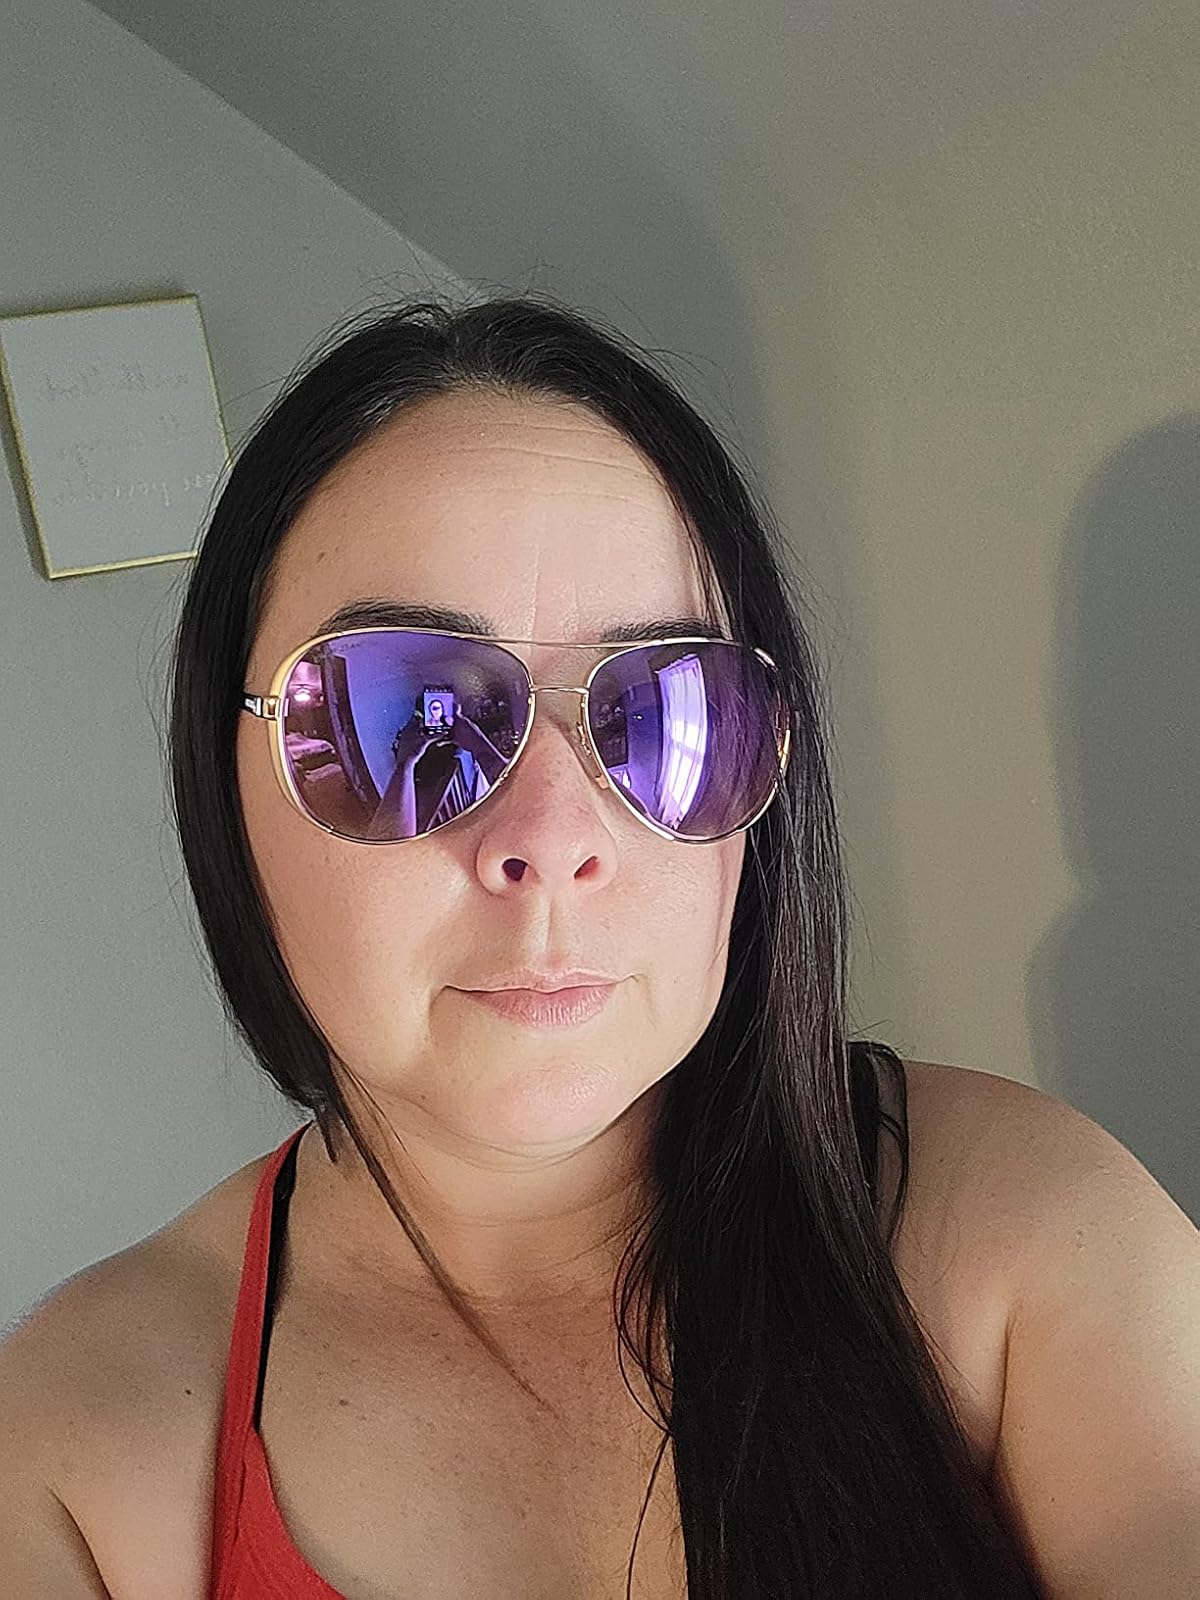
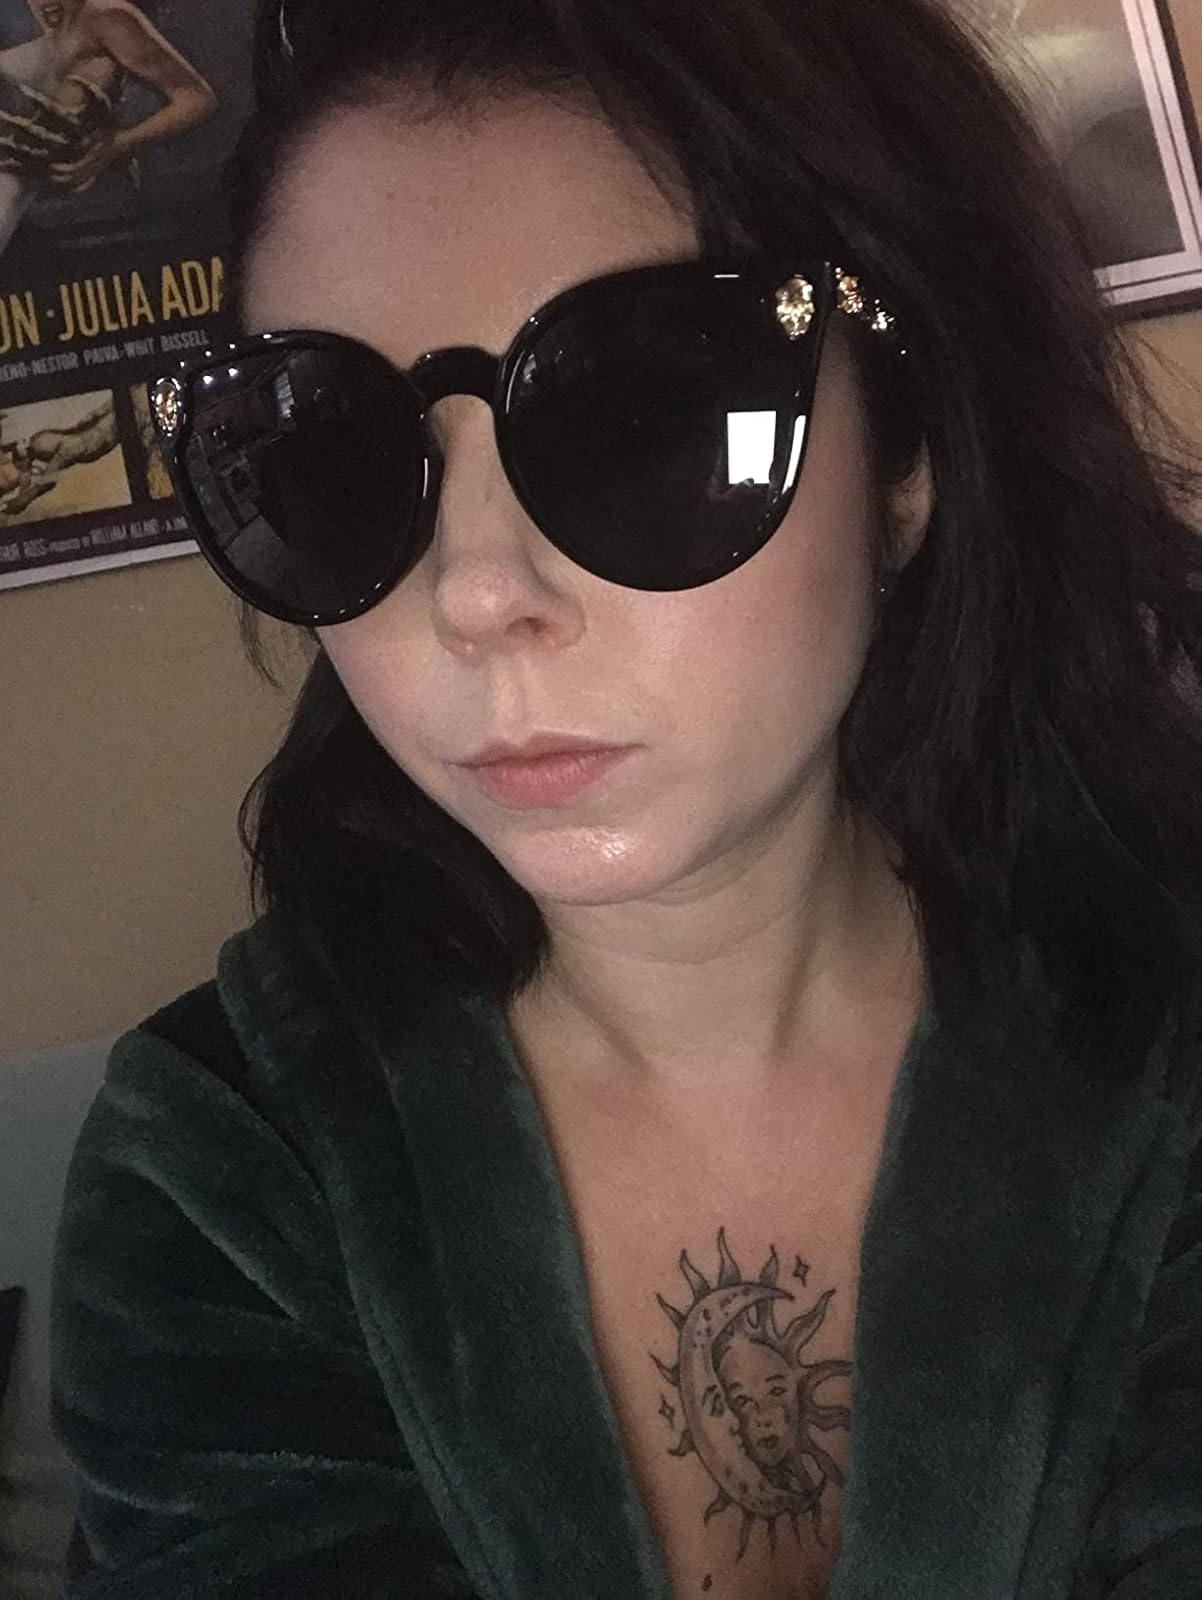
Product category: accessories_sunglasses
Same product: no